List of Helmet band members

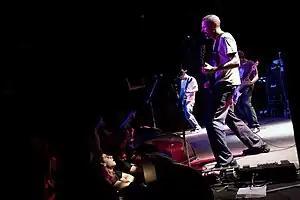
Helmet performing in 2008.

Helmet is an American alternative metal band from New York City, New York. Formed in 1989, the group originally featured guitarist and vocalist Page Hamilton, guitarist Peter Mengede, bassist Henry Bogdan and drummer John Stanier. The group released its debut album "Strap It On" in 1990, followed by "Meantime" in 1992 on Interscope Records. Due to increased tensions with frontman Hamilton, Mengede was fired from the band on February 17, 1993. After his dismissal, the guitarist went on to form the supergroup Handsome. Rob Echeverria was enlisted to perform on the 1994 album "Betty", although he also left the band in 1996 to join Biohazard. Helmet recorded "Aftertaste" as a three-piece, with Hamilton performing all guitars. After touring with former Orange 9mm guitarist Chris Traynor, the band broke up in 1998.